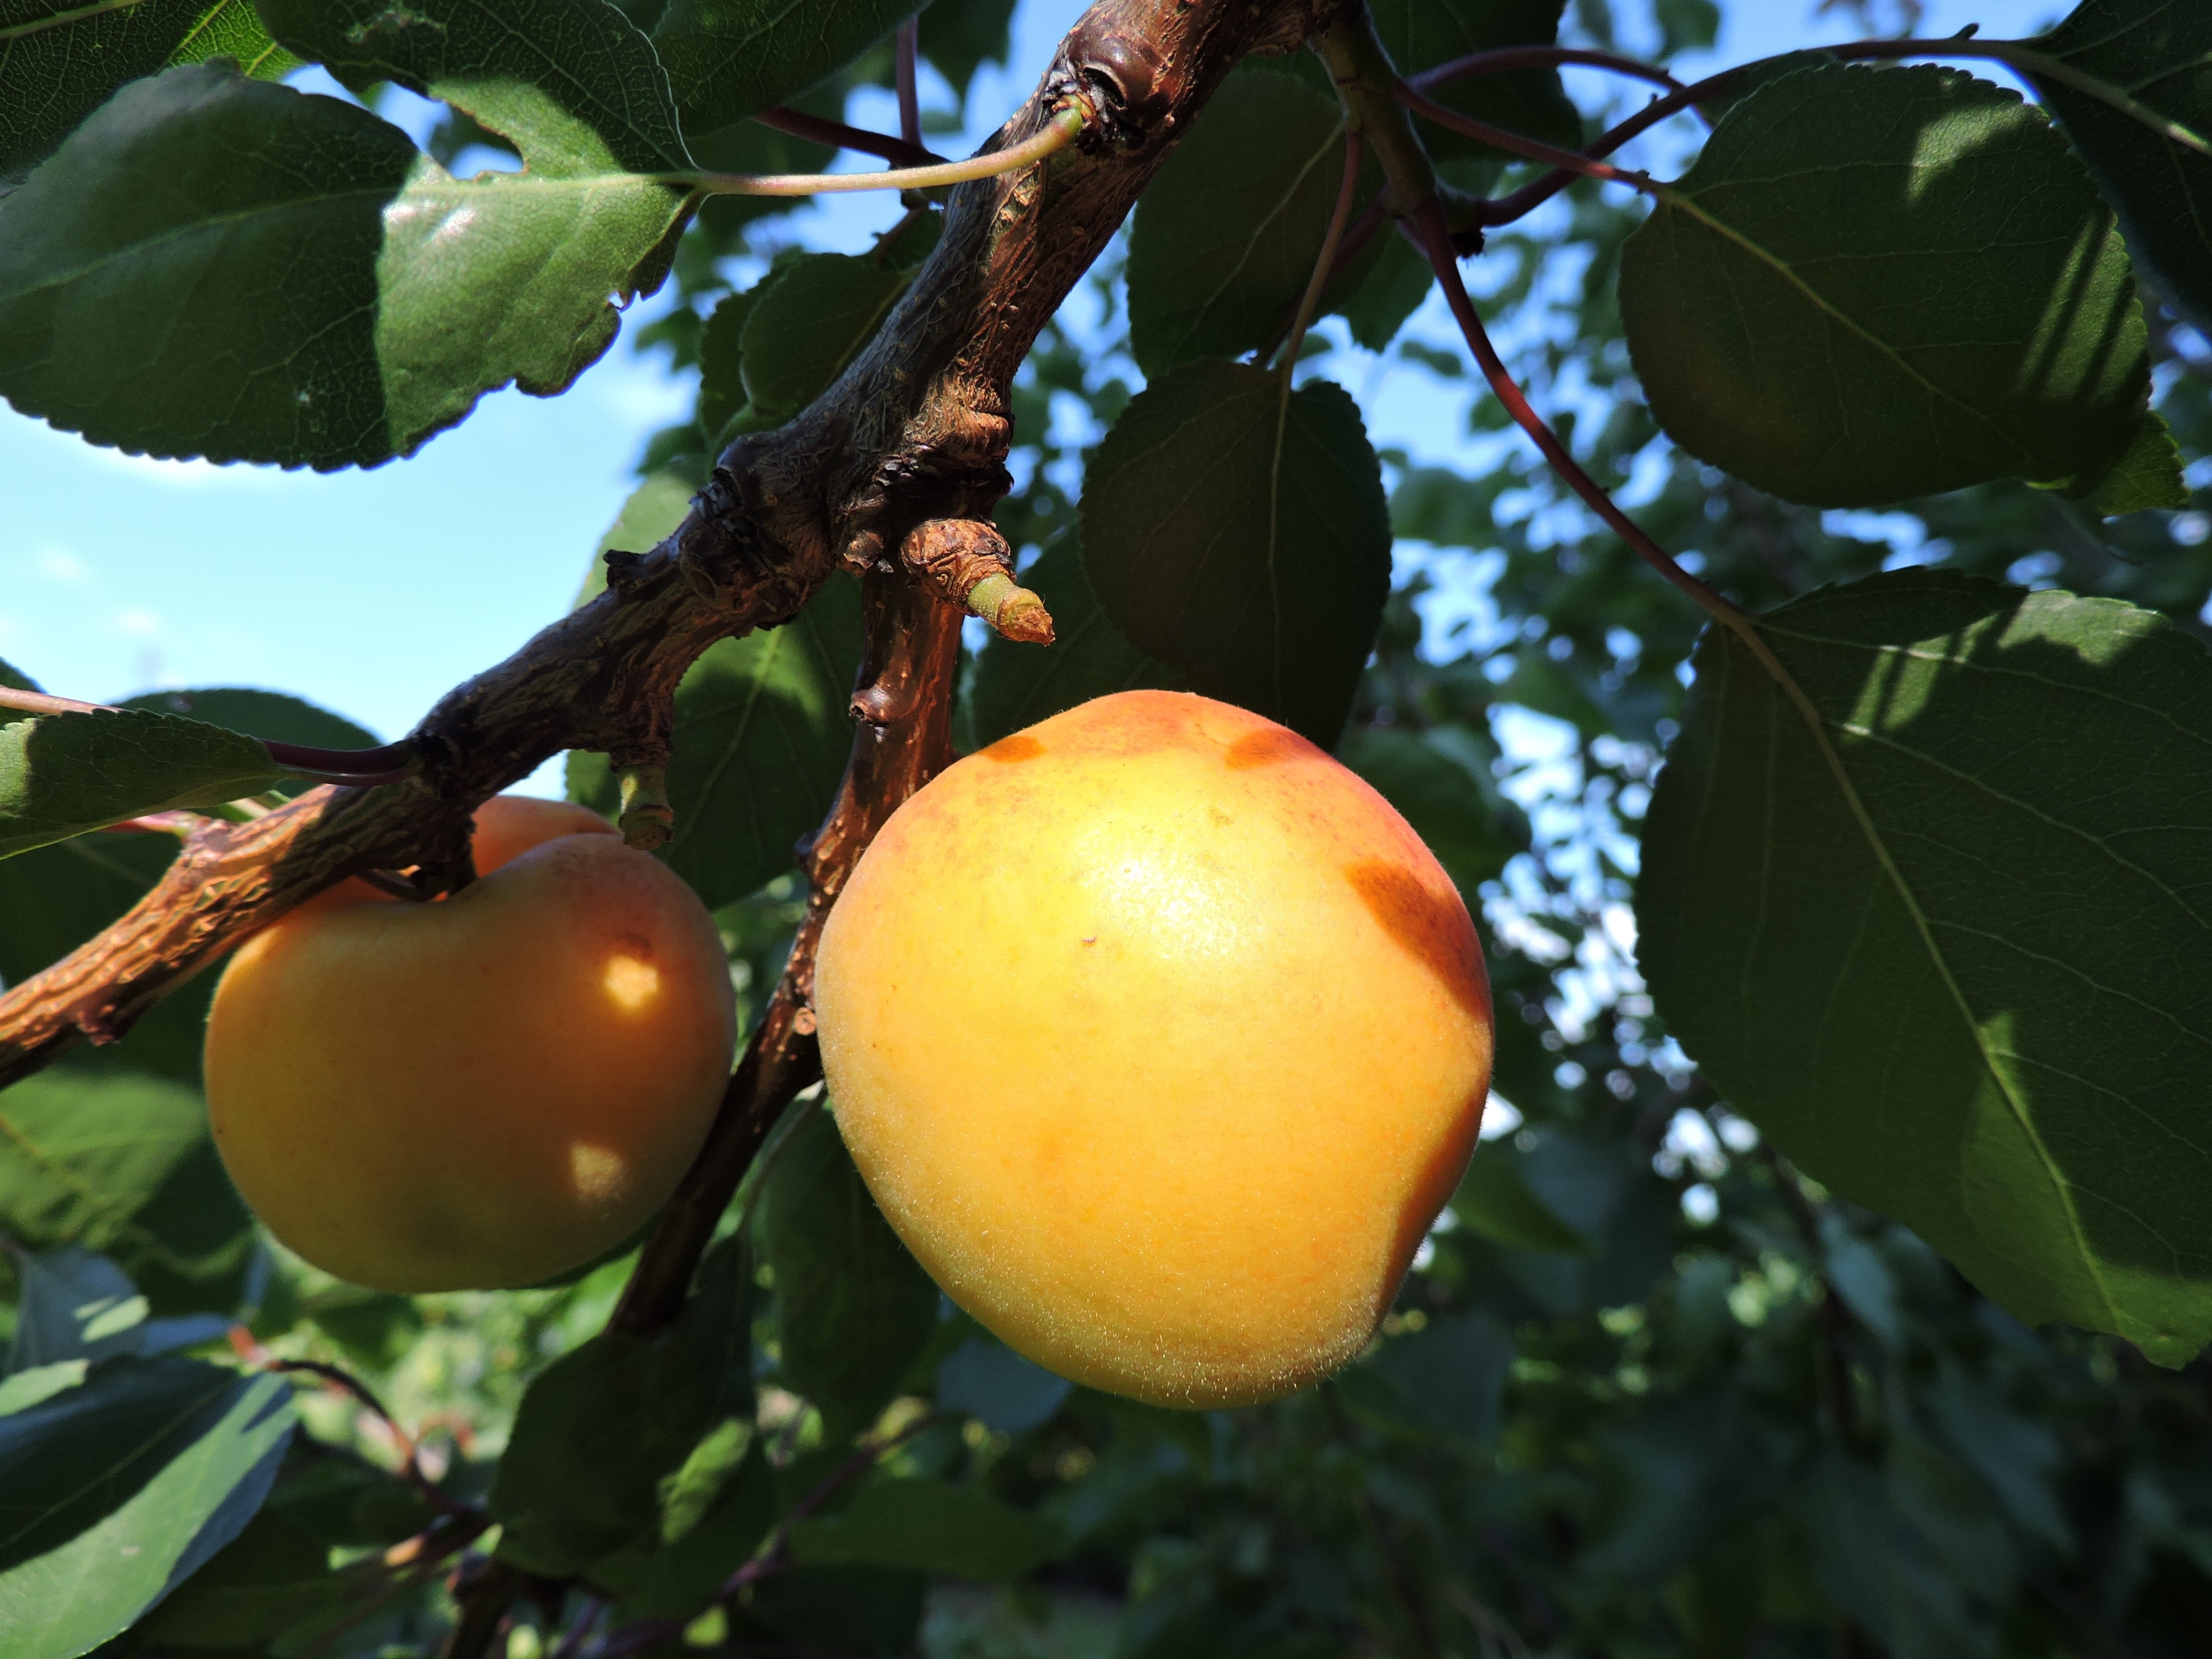
tree, branch, plant, fruit, leaf, flower, food, produce, yellow, flora, apricot, flowering plant, rose family, wachau, bitter orange, land plant, common persimmon